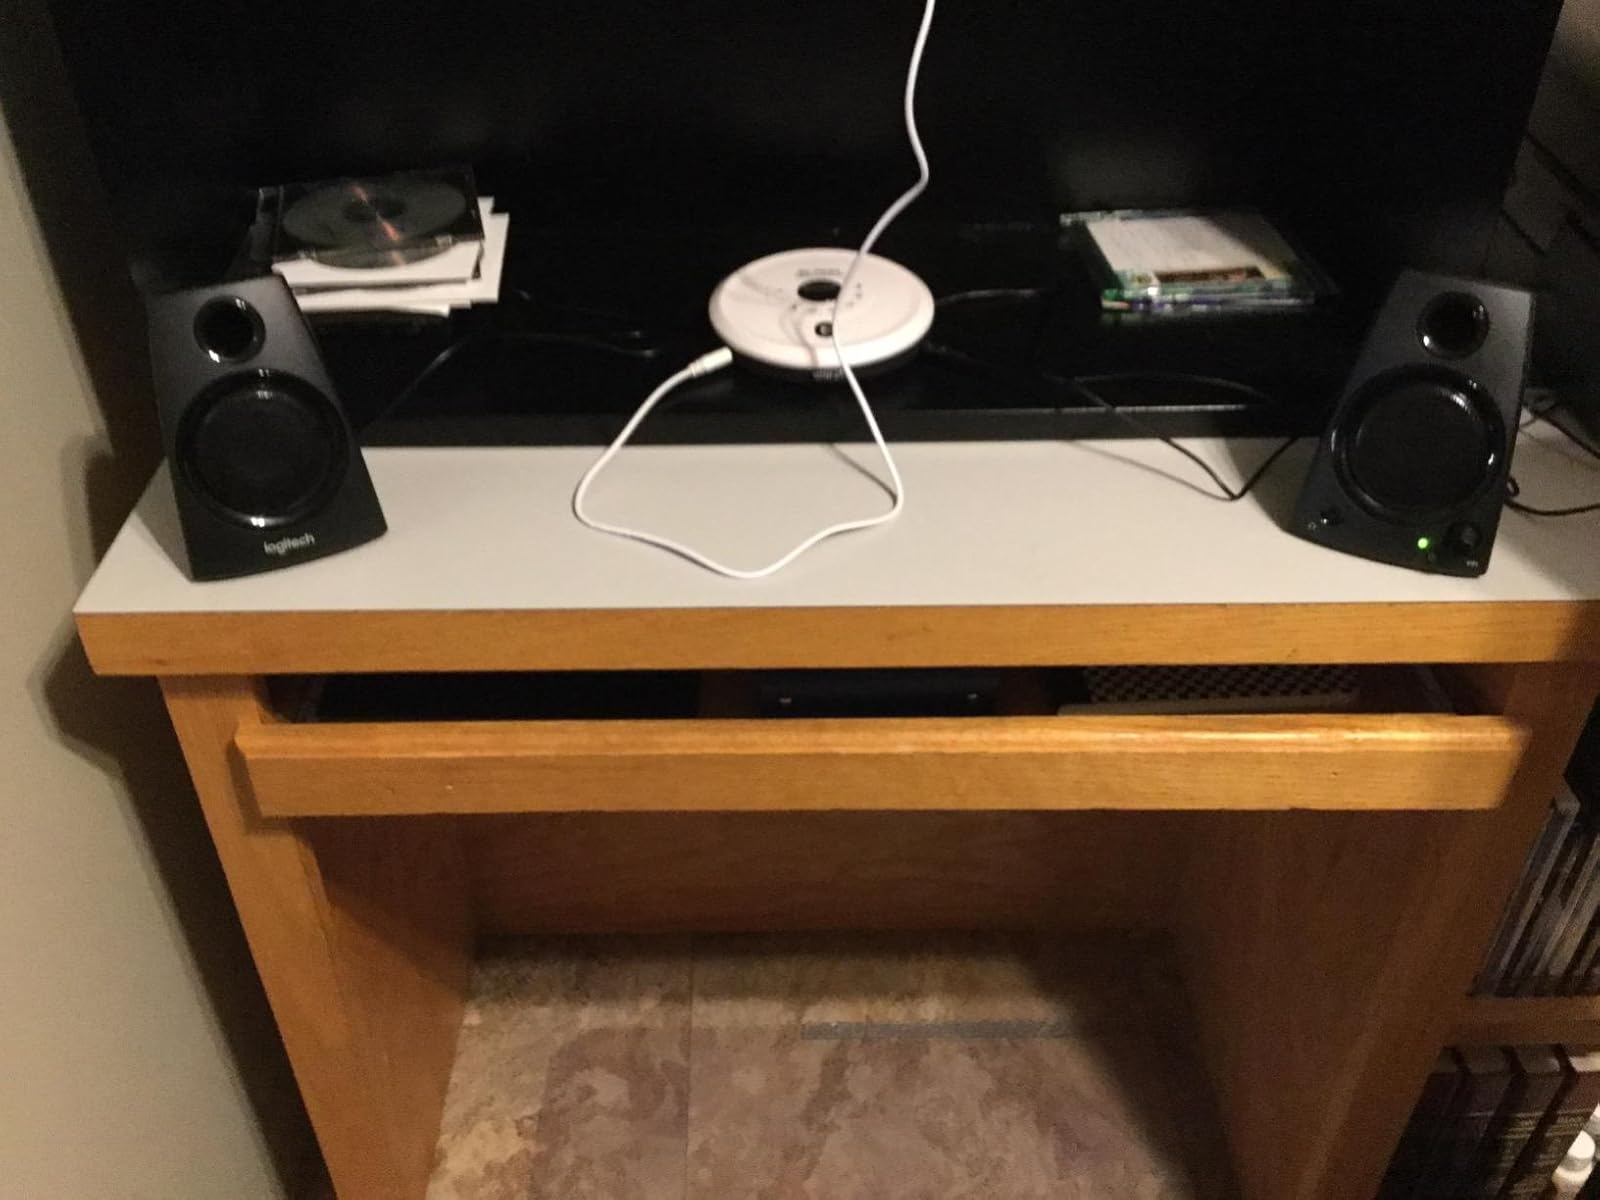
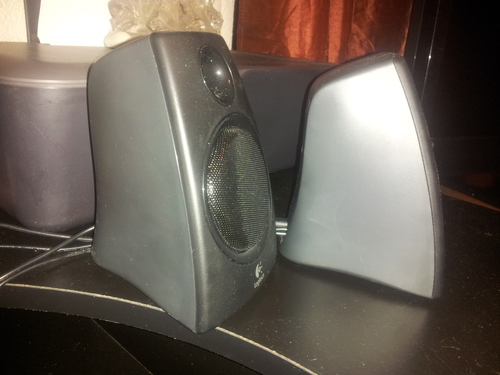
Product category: speaker
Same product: yes